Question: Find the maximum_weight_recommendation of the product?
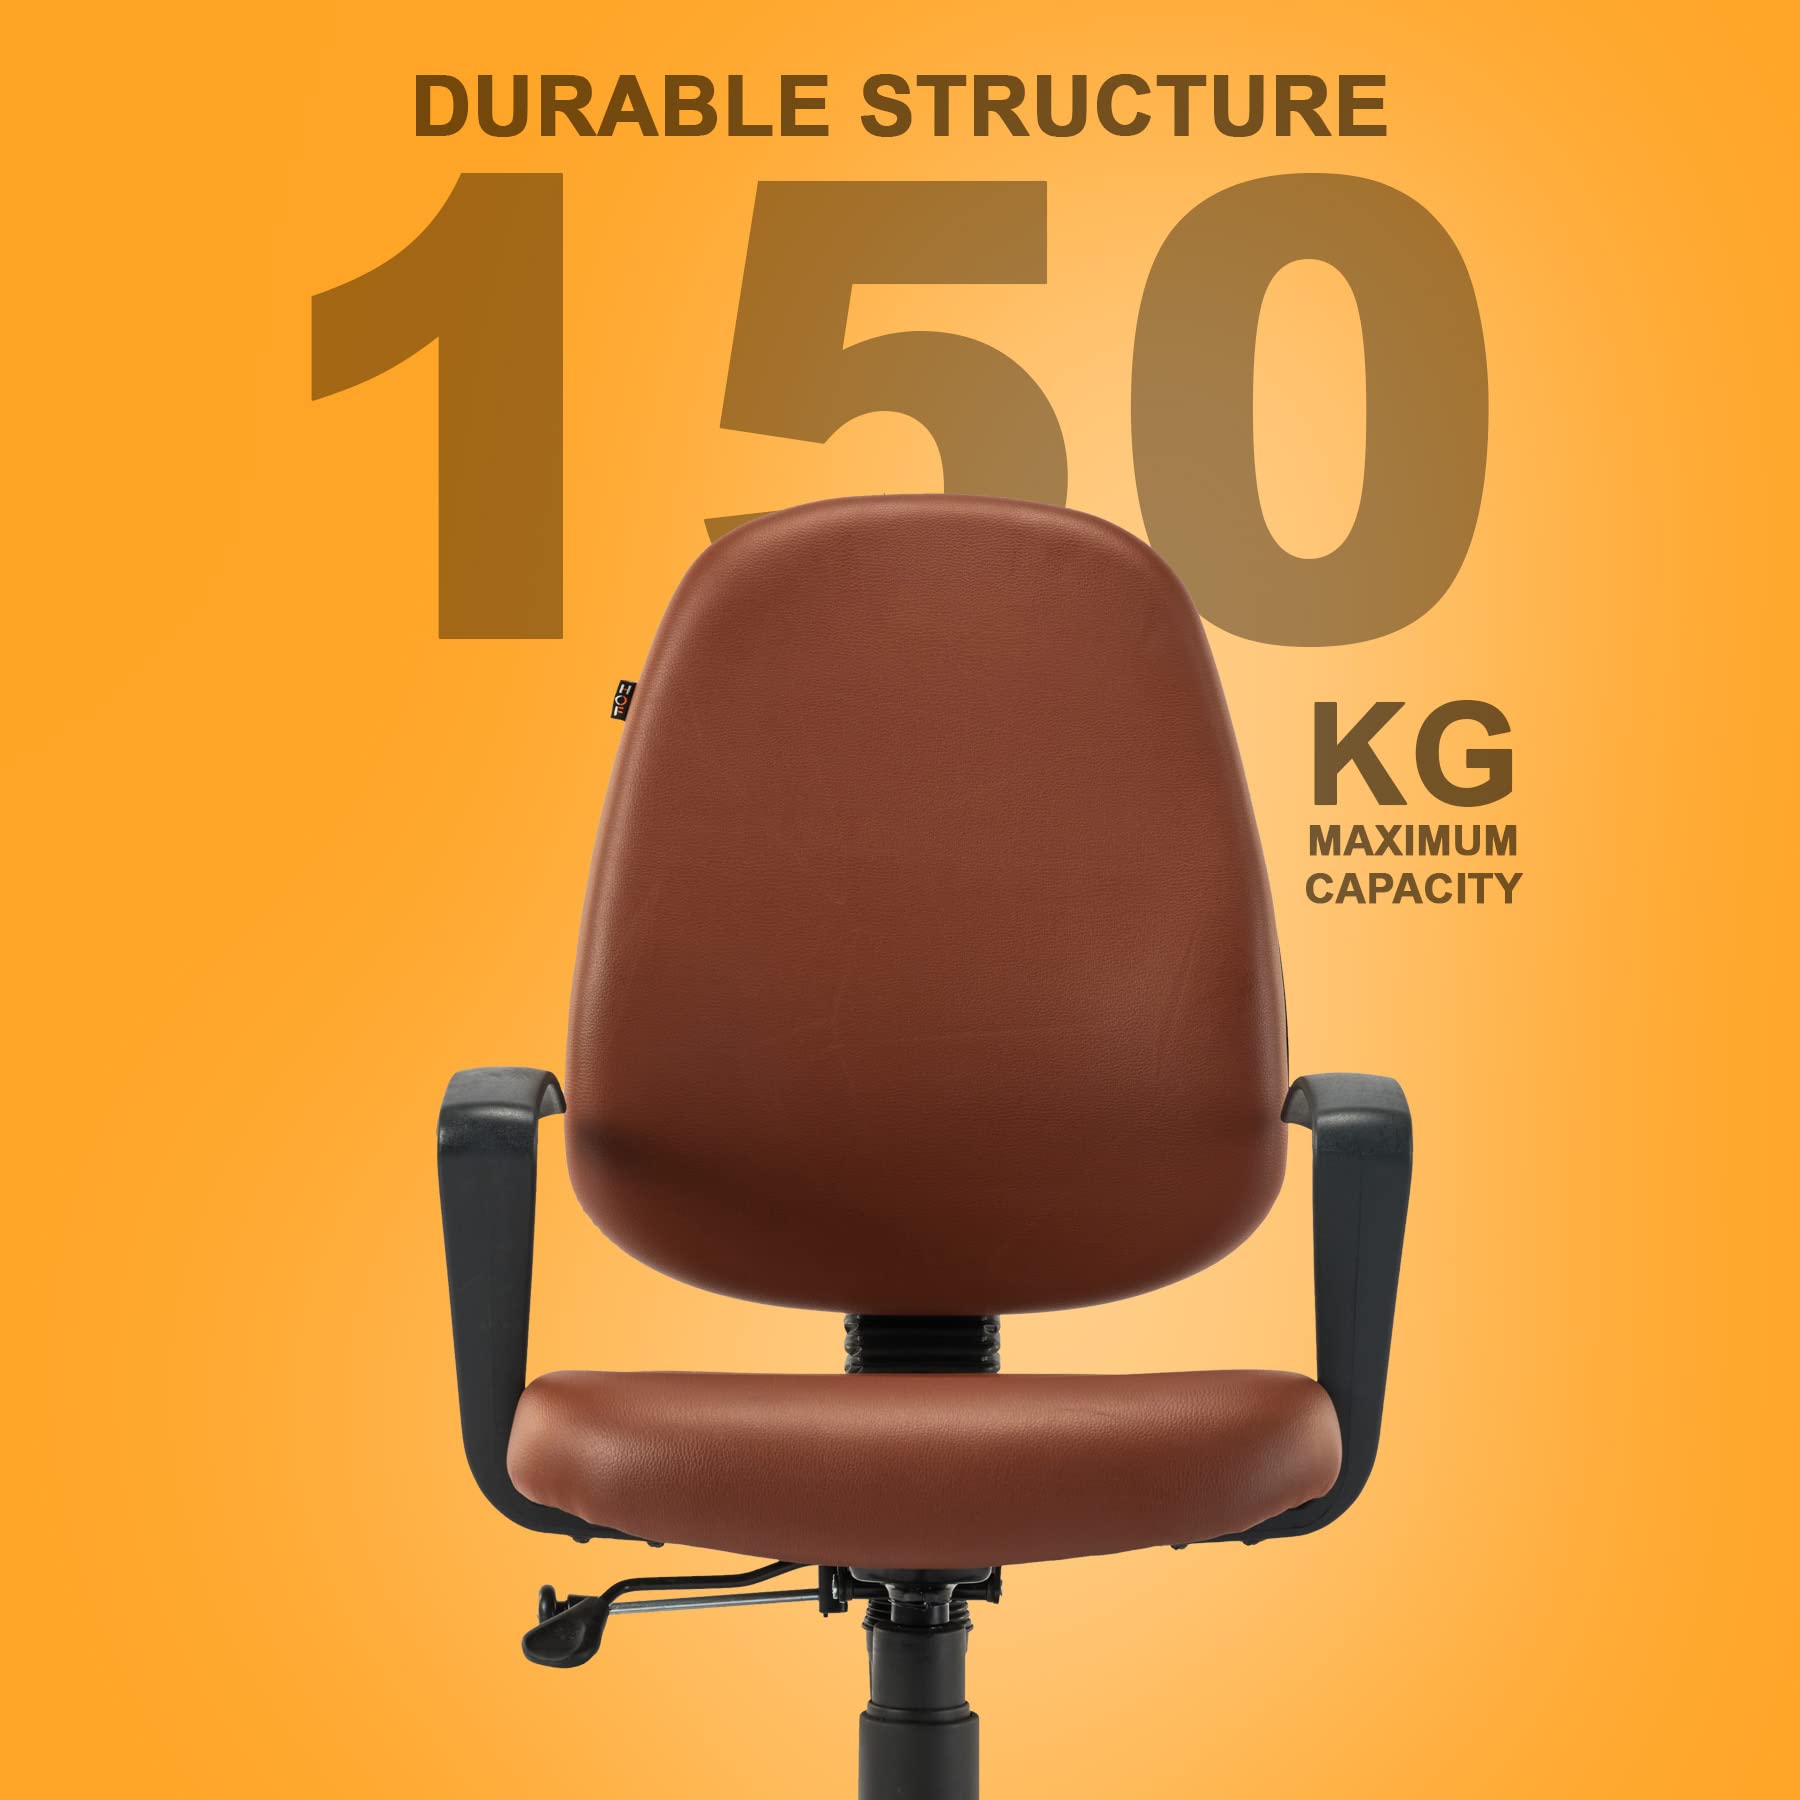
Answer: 50 kilogram